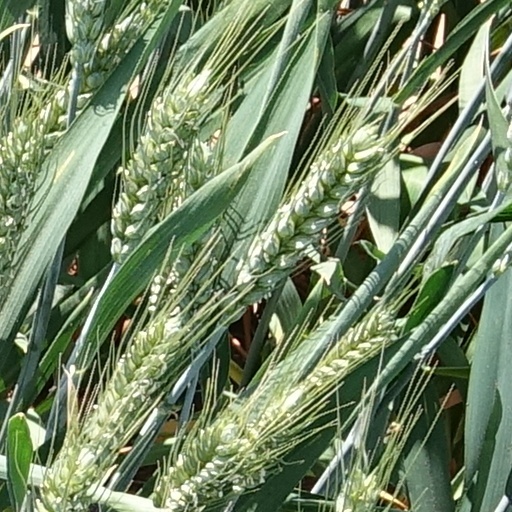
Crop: wheat